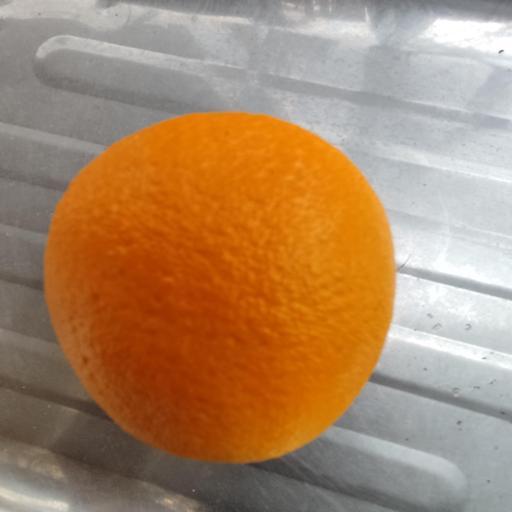
Crop type: Malta